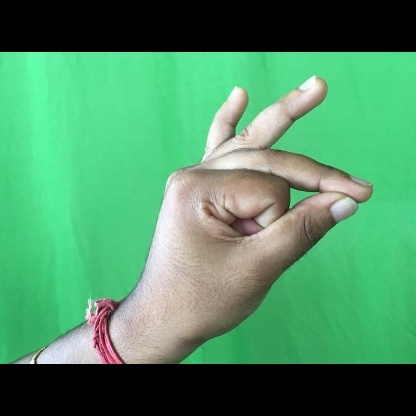
Mudra: Bramaram